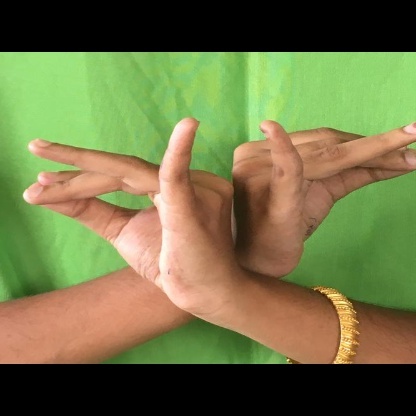
Mudra: Katakavardhana